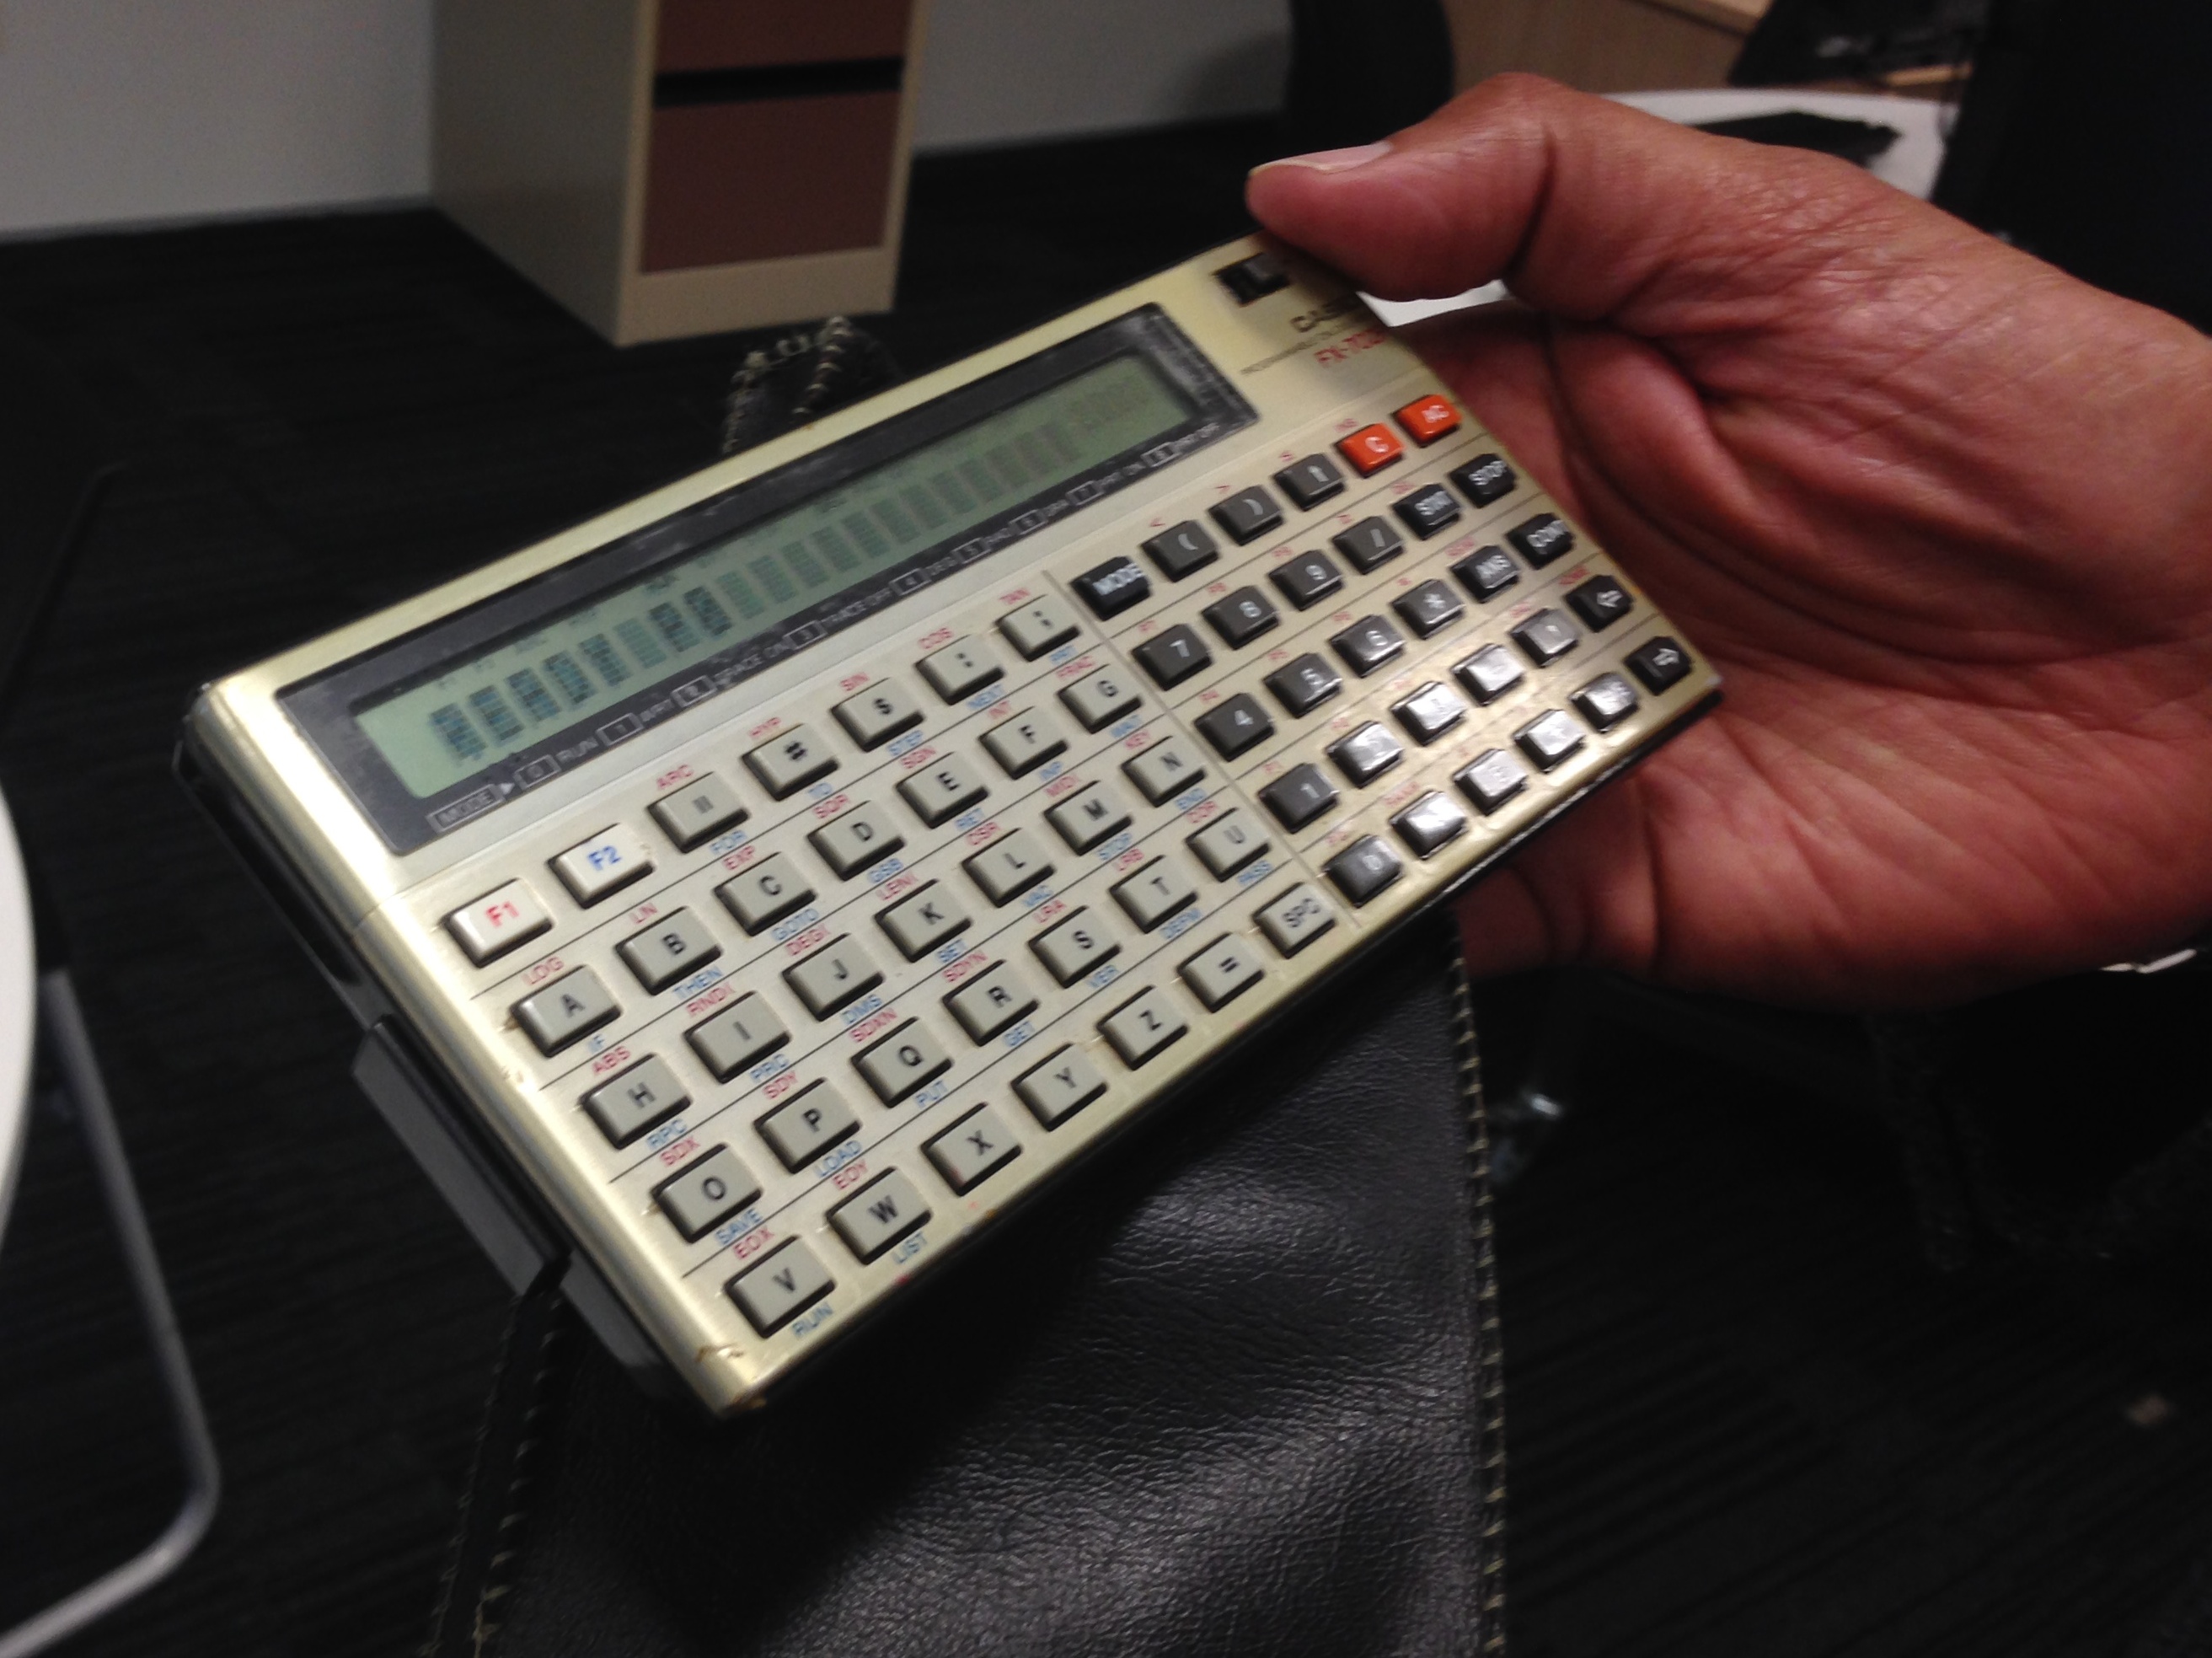
hand, computer keyboard, electronic instrument, office equipment